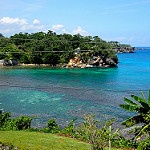
Label: sea